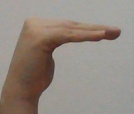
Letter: haa